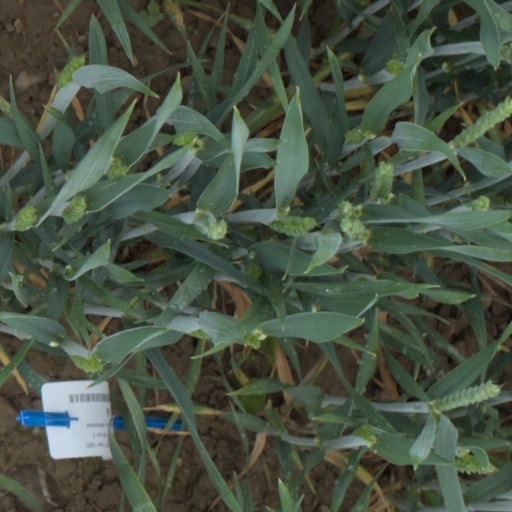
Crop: wheat